Osmotic-controlled release oral delivery system

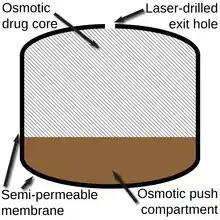
An illustration of the different components of the Push-Pull Osmotic Pump.

Both the EOP and CPOP were relatively simple designs, and were limited by their inability to deliver poorly soluble drugs. This led to the development of an additional internal "push layer" composed of material (a swellable polymer) that would expand as it absorbed water, which then pushed the drug layer (which incorporates a viscous polymer for suspension of poorly soluble drugs) out of the exit hole at a controlled rate. Osmotic agents such as sodium chloride, potassium chloride, or xylitol are added to both the drug and push layers to increase the osmotic pressure. The initial design developed in 1982 by ALZA researchers was designated the Push-Pull Osmotic Pump (PPOP), and Procardia XL (nifedipine) was one of the first drugs to utilize this PPOP design.